Arboretum Cycle

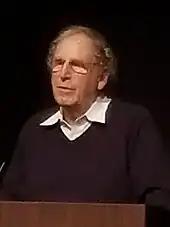
Nathaniel Dorsky at a screening of "Elohim" and "Abaton"

The first four films of the cycle premiered at the Harvard Film Archive on October 15, 2017. The Arboretum Cycle in its entirety premiered on February 5, 2018, at Duke University. An adjunctive film, "Colophon (for the Arboretum Cycle)", premiered at the 2018 Toronto International Film Festival. Dorsky only presents the cycle on 16 mm film; it is not distributed on digital media.